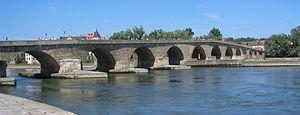
Cette liste contient les ponts présents sur le Danube.